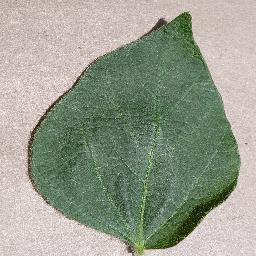
Label: Soybean___healthy